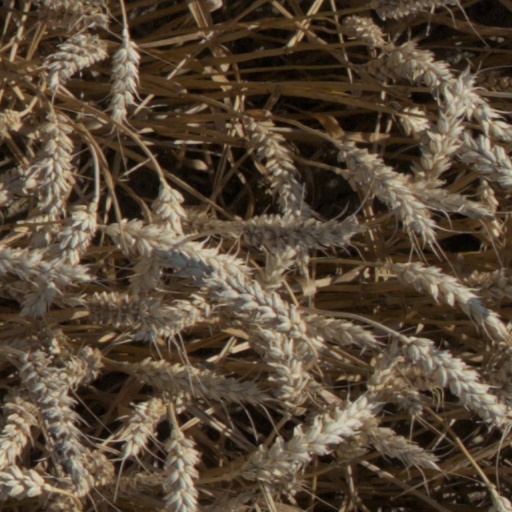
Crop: wheat